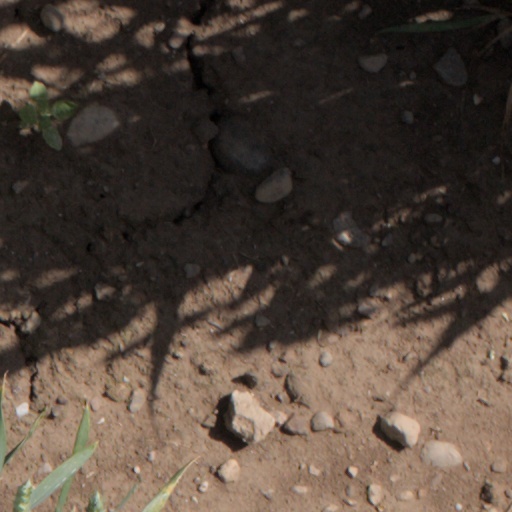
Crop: wheat